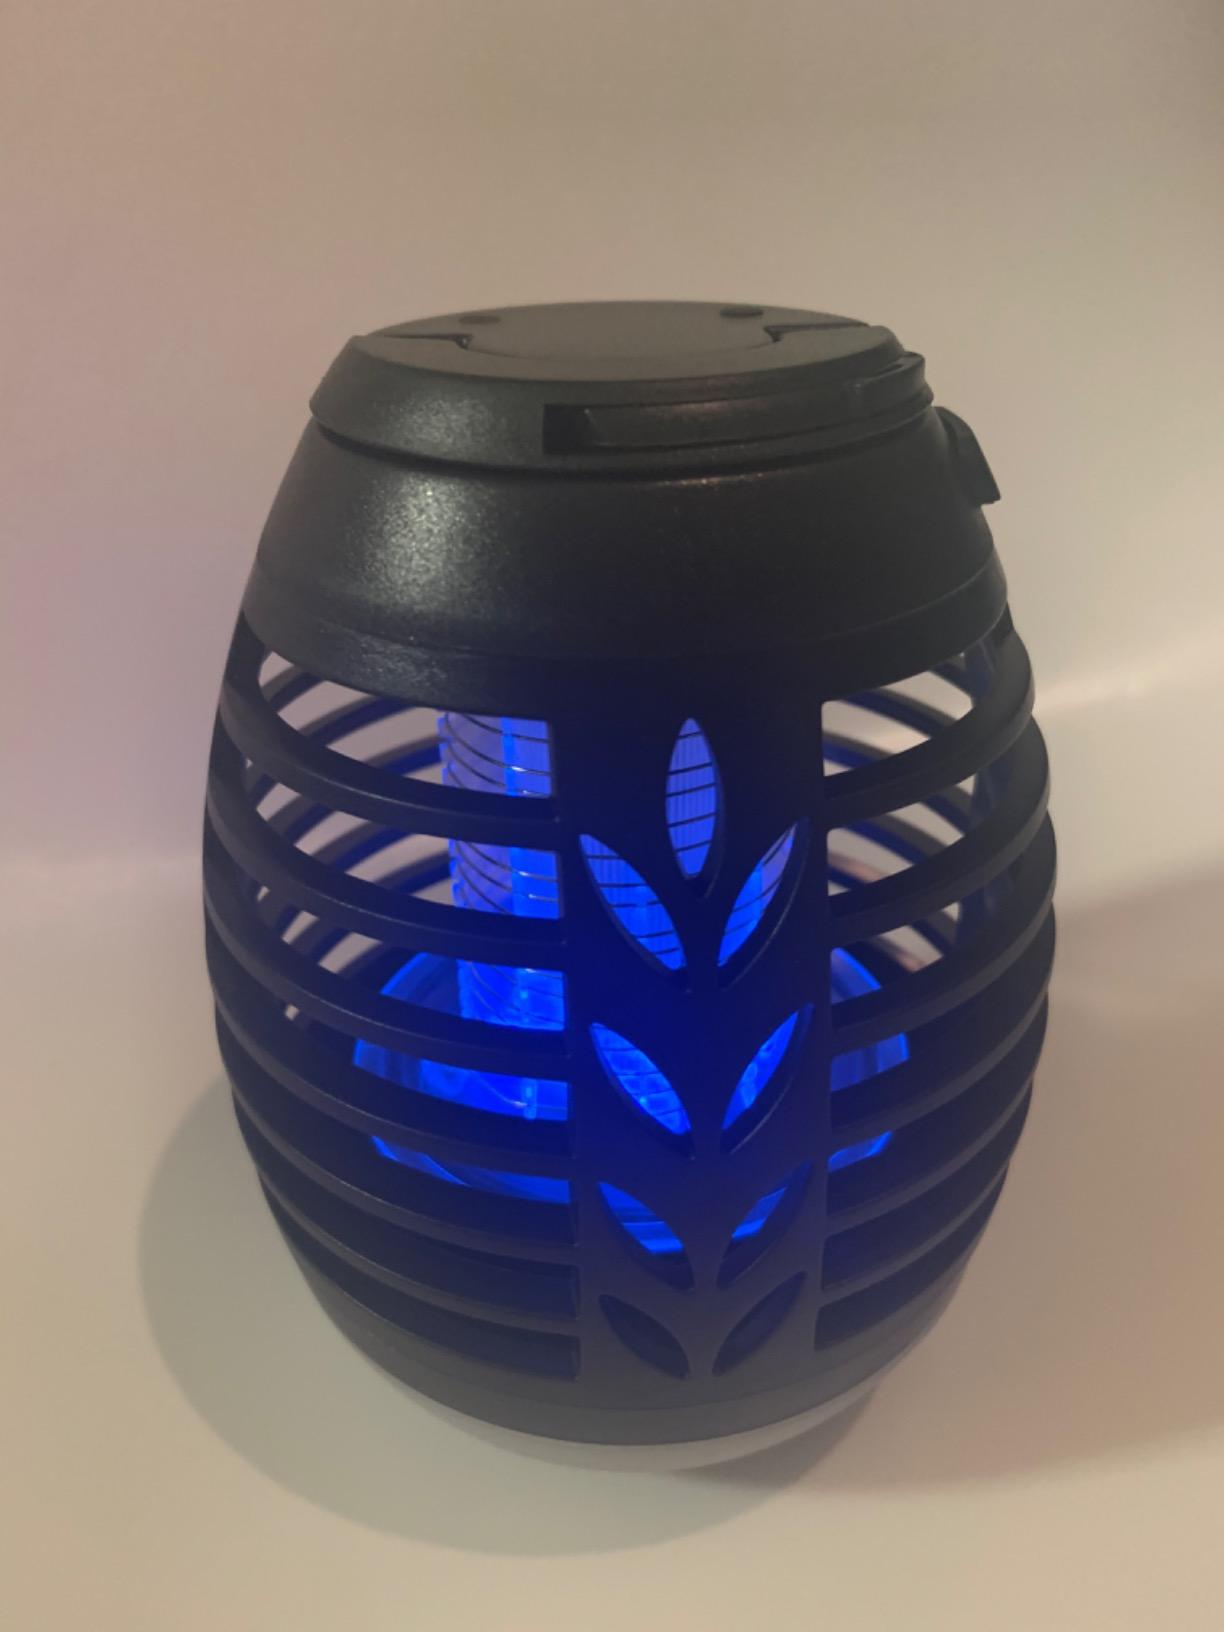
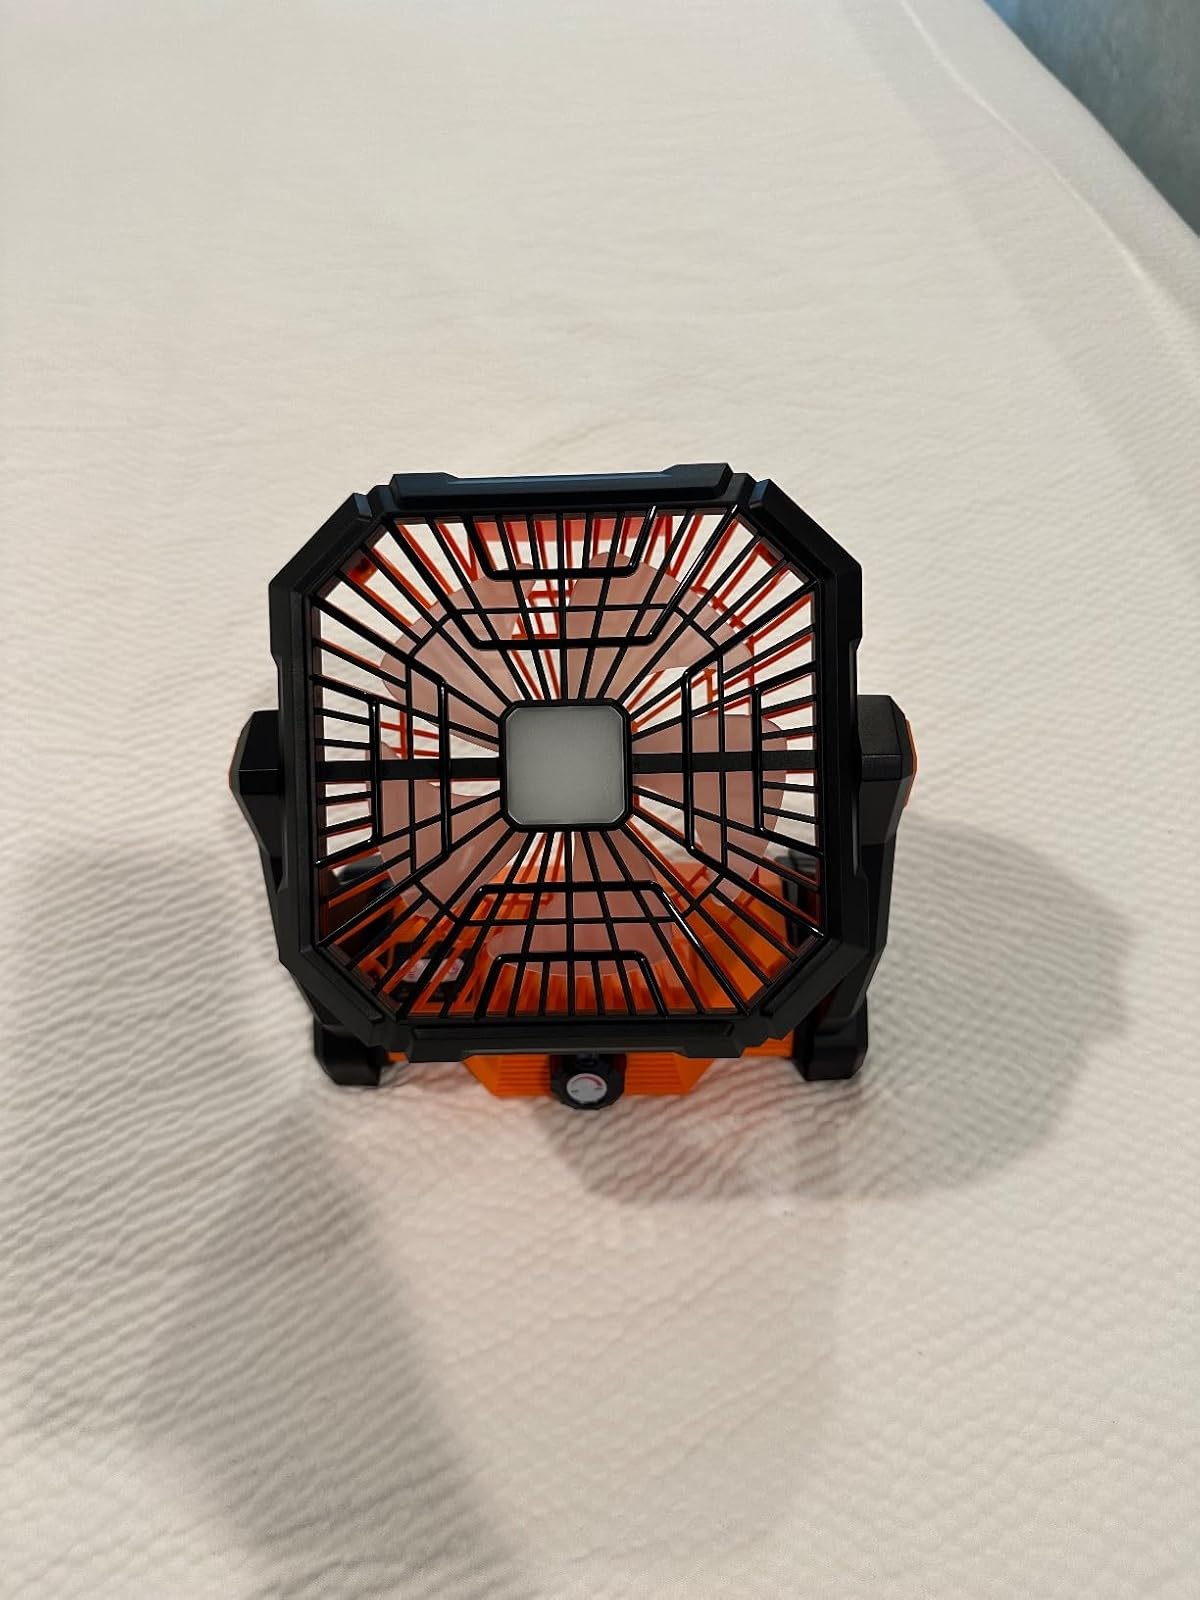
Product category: lantern
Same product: no